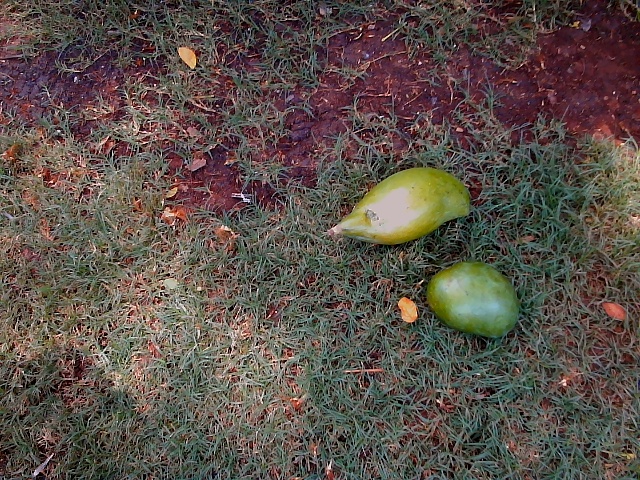
Label: Raw_Mango